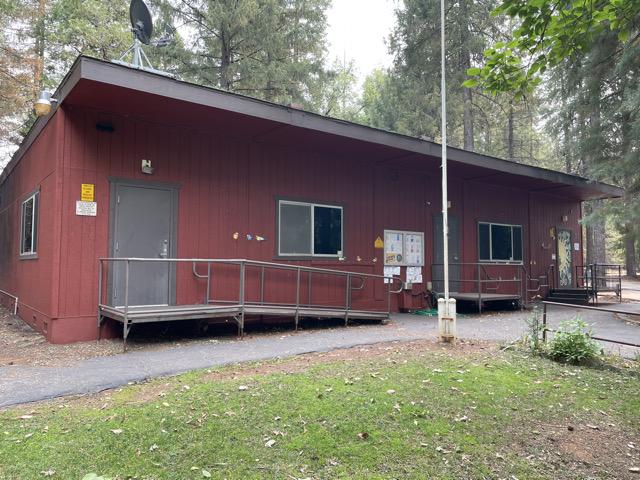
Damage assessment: affected